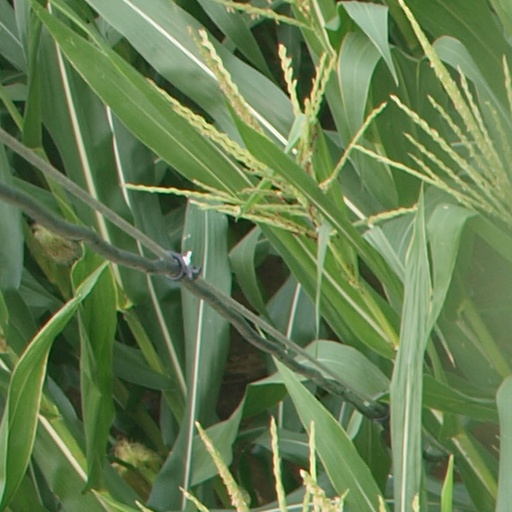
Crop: maize; corn